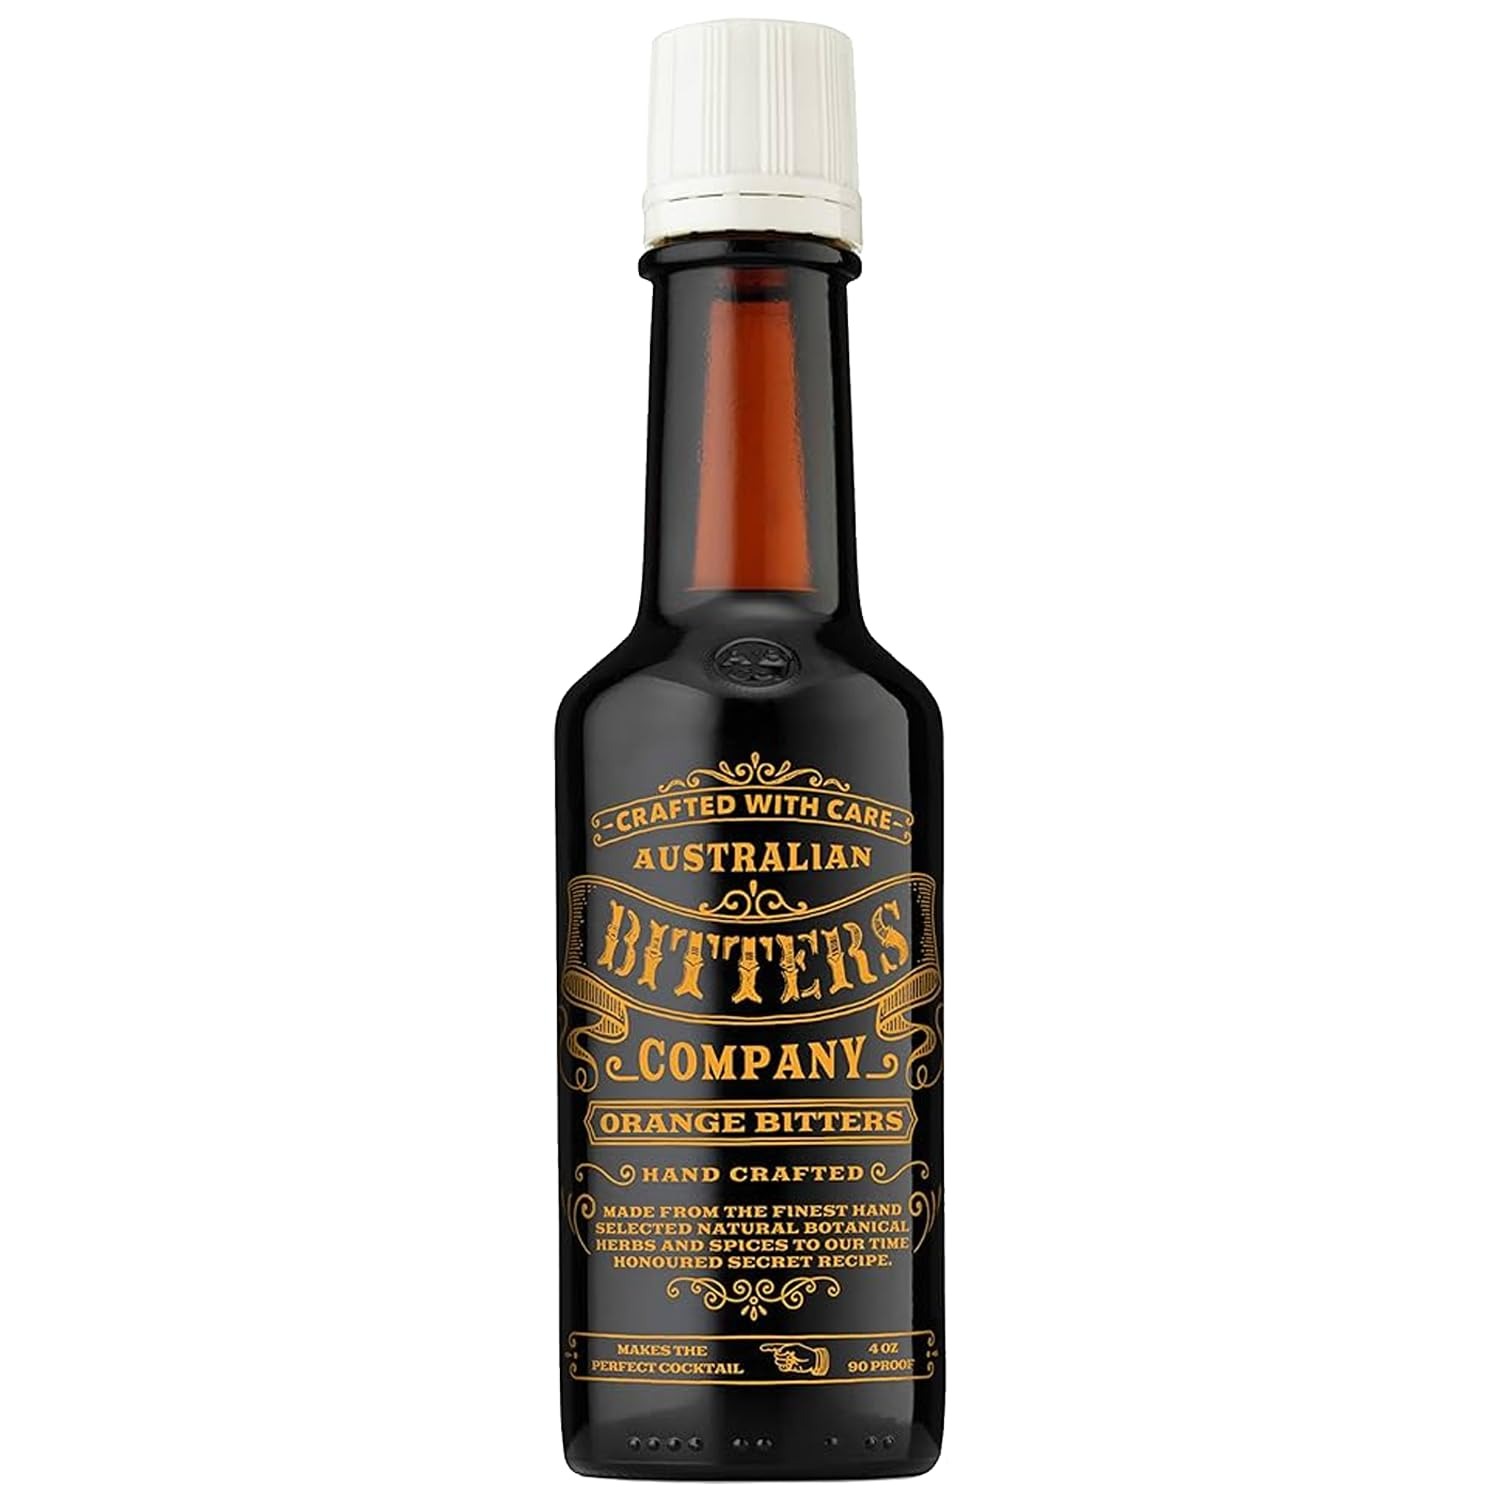
Item Name: Australian Company Orange Bitters: Elevate Your Cocktails with 4oz Bottles Perfect for Classic Mixed Drinks
Bullet Point 1: Immerse yourself in an unmatched flavor journey with our Australian Bitters, designed for discerning connoisseurs and mixologists who appreciate exceptional quality.
Bullet Point 2: Experience precision crafting as each bottle becomes a masterpiece, meticulously handmade in Australia using over 20 of the finest organic herbs and spices native to the region, resulting in distinctive taste and small batch bitters.
Bullet Point 3: Our unwavering commitment to excellence is evident through the exclusion of glycerin in our products, ensuring a pure and authentic flavor profile that enhances your cocktail experience.
Bullet Point 4: Explore a diverse range of flavors, including Orange, Grapefruit, Aromatic, Smoke, Barrel Spice, and Coffee, showcasing our dedication to delivering a unique touch to even the most refined cocktails.
Bullet Point 5: Developed and owned by award-winning bartenders, our Australian Bitters embody a commitment to authenticity and tradition, with a traditional manufacturing process rooted in time-honored secret recipes that capture the essence of natural botanical herbs and spices.
Bullet Point 6: Made with Valencia Orange peel, Cinnamon, Caraway, Gentian with an aroma of spicy orange zest and Orange, Cardamom and Pepper flavors
Bullet Point 7: Includes Australian Bitters, Phone tablet and holder and tasting notes/recipes
Value: 4.0
Unit: Fl Oz

Price: 17.98